New York State Route 370

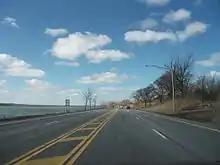
Running alongside Onondaga Lake on NY 370 westbound near Liverpool

At the eastern edge of the village center, NY 31 and NY 370 split, with NY 31 retaining the Genesee Street name and heading northeast towards Oneida Lake. NY 370, meanwhile, travels southeast on Salina Street, loosely paralleling the Erie Canal as it heads toward Syracuse. The route intersects NY 631 before leaving Baldwinsville and heading into another rural section of Lysander. This open stretch ends at the canalside hamlet of Cold Springs, which serves as the beginning of the Syracuse suburbs. After passing through the community, NY 370 crosses over the conjoined Erie Canal and Seneca River and enters the town of Salina. Not far from the canal is a junction with John Glenn Boulevard, a four-lane arterial connecting NY 370 to Interstate 690 (I-690).